Harts Buildings

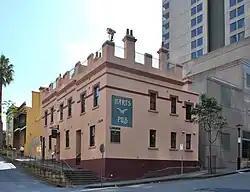
The distinctive crenellated parapet of the Harts Pub, part of Harts Buildings, pictured in 2010.

The Harts Buildings is a heritage-listed hotel and pub and former residence, located at 10–14 Essex Street, in the inner city Sydney suburb of The Rocks in the City of Sydney local government area of New South Wales, Australia. It was built from 1890 to 1899. It is also known as Hart's Buildings. The property is owned by Property NSW, an agency of the Government of New South Wales. It was added to the New South Wales State Heritage Register on 10 May 2002.